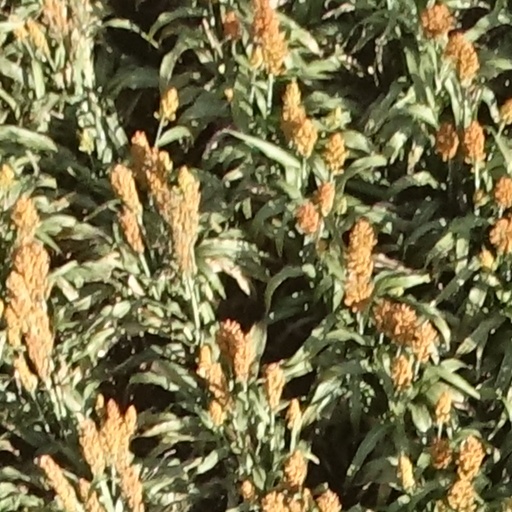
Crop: sorghum